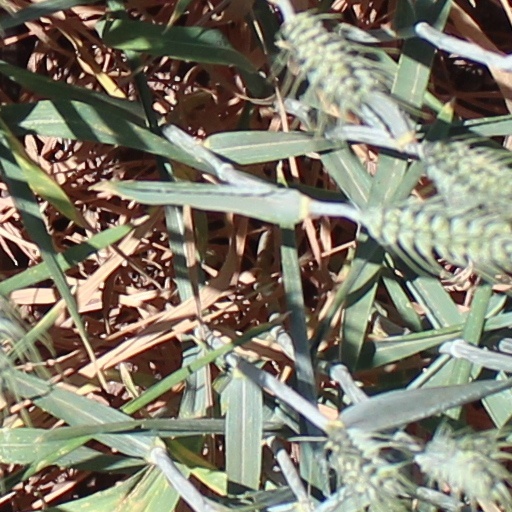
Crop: wheat